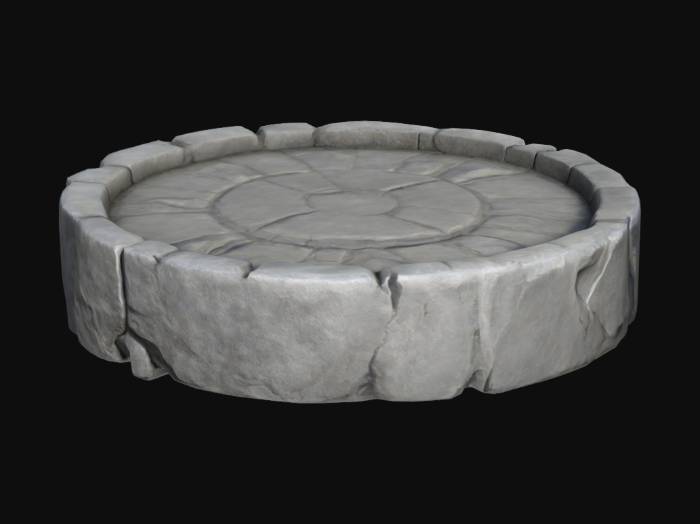
미적 점수 (1~10점): 9